Laco Novomeský

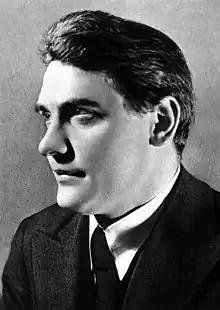
Laco Novomeský in 1937

Laco Novomeský (full name: Ladislav Novomeský) (27 December 1904, Budapest – 4 September 1976, Bratislava) was a Slovak poet, writer and communist politician. Novomeský was a member of the DAV group; after The Second World War he was commissioner of education and culture of Socialist Czechoslovakia. A prominent Czechoslovak politician, he was persecuted in the 1950s and later rehabilitated in the 1960s.